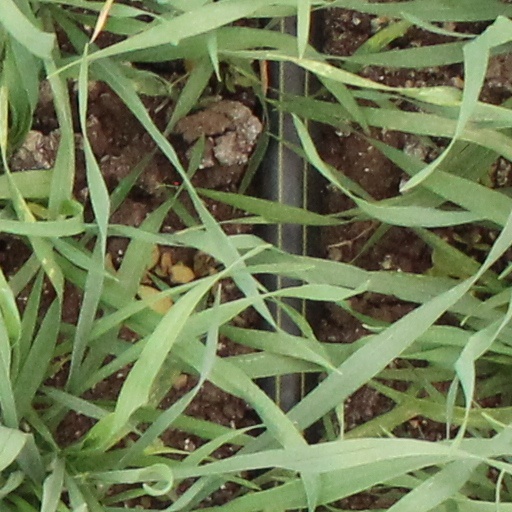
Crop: wheat